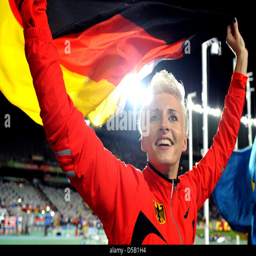
professional athlete celebrates with a flag after winning the bronze medal in the women 's